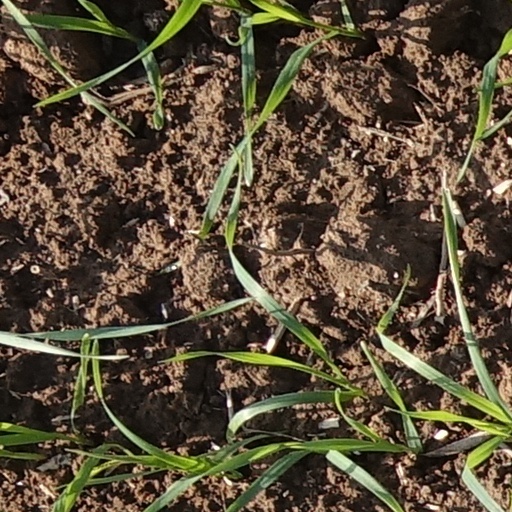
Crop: wheat